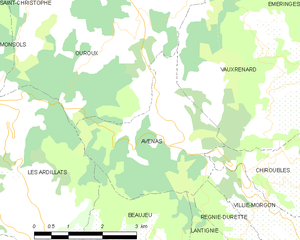
Carte des communes françaises